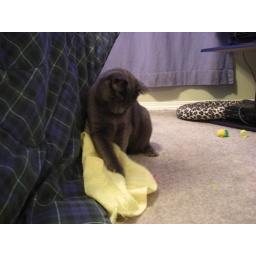
My black cat (Freya) and my grey cat ( Loki) playing with each other and some toys under their blanket.